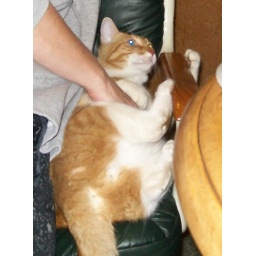
Ziggy cat play in chair Oct09#2